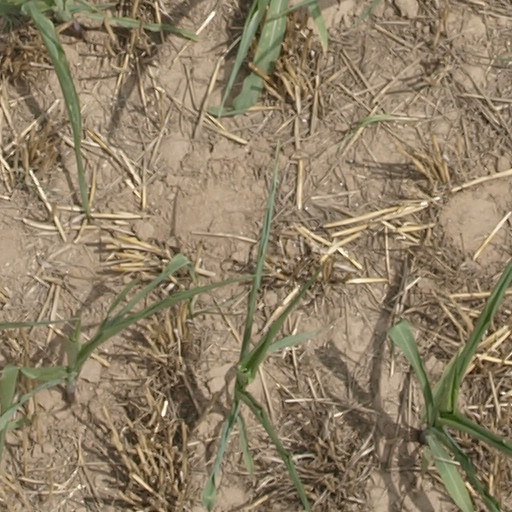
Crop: maize; corn